Club Rocker

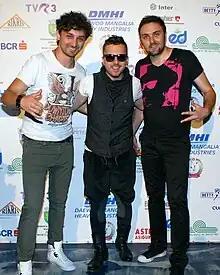
Play & Win, the composers of "Club Rocker", were involved in a copyright infringement lawsuit in 2014.

"Club Rocker" was involved in a copyright infringement lawsuit in October 2014, with Spanish singer Robert Ramirez Carrasco accusing its composers, Play & Win, of copying the key accords of his song "A Minute of Life" (2011). He also claimed that he lost critical contacts and had suffered of depression as a result, further wanting representatives of the (Union of Composers and Musicologists from Romania) to analyze the two recordings. Both composers Ionel Tudor and Horia Moculescu found major similarities. After reportedly failing to reach an agreement, Ramirez demanded a reported €227–300,000 in damages at the (Bucharest Court). Inna's manager, Ștefan Lucian, negated the accusations: "The musical theme is not only used in several Play & Win songs, but also in other international records. Robert can not say he had copyright on this side." The singer itself also said: "Certainly the truth will be proven in court". In May 2018, after nearly four years, the court found Play & Win not liable of plagiarism and demanded fines of 91,000 lei from Ramirez.